Dave Quabius

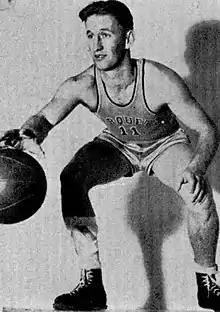
Quabius from the 1939 "Hilltop"

David Quabius (March 16, 1916 – June 19, 1983) was an American basketball player who played in the National Basketball League (NBL). From Milwaukee, Wisconsin, Quabius played for North Division High School and Marquette University. Following his college career, Quabius played in the NBL for the Sheboygan Red Skins and Oshkosh All-Stars, averaging 4.7 ponts per game in four seasons.